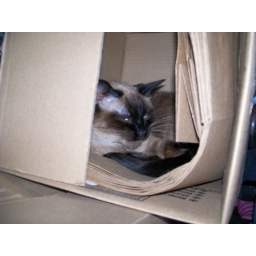
cats and boxes...I didn't know Breeze was in there until I went to get a paper bag.